Diplomacy in the ancient Near East

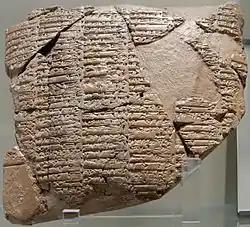
Treaty between Naram-Sin of Akkad and a sovereign of Awan, perhaps Khita, c. 2250 B.C.E., Musée de Louvre

Gradually, certain states in southern Mesopotamia were able to exercise hegemony over their neighbors for longer and longer, like Uruk under Enshakushana and above all Umma under Lugal-zagesi. This evolution was completed by Sargon of Akkad, who founded the first empire in 2340, comprising all of the Mesopotamian city-states, up to those of eastern Syria. The diplomatic relations of this period are not well known. There is a tablet which is inscribed with a peace treaty concluded between Naram-Sin of Akkad (Sargon's grandson) and the king of Awan, in southwest Iran, who was his vassal. This complete hegemony endured until the second half of the 22nd century B.C.E., when the Akkadian Empire collapsed. This vacuum was filled several decades later by the kings of the Third Dynasty of Ur, who founded in their turn the Neo-Sumerian Empire. These sovereigns were in communication with their neighboring kingdoms, and they regularly received embassies, and sent their own messengers. Their diplomatic service was controlled by a dignitary named They combined their military expeditions onto the Iranian plateau with matrimonial politics, marrying their daughters to the kings of the regions (Anshan, Zabshali) in order to win their loyalty and solidify their own legitimacy. However, their empire ended in disintegration, and began a long period without a hegemonic empire, under the Amorite dynasties.